Chicago Crossover

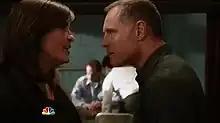
Sergeants Olivia Benson (Mariska Hargitay) and Hank Voight (Jason Beghe) discussing Voight's illegal interrogation technique.

"Chicago Crossover" is the seventh episode of the of the American police procedural-legal drama, "", and the 350th overall episode of the series. It originally aired on NBC in the United States on November 12, 2014. In this episode, the SVU team meets up with the Intelligence Unit of Chicago P.D. to solve a decades-old child pornography ring case, which is personal for "CPD"s Detective Erin Lindsay (Sophia Bush).